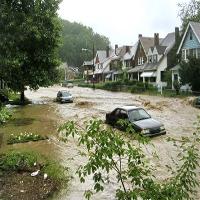
Weather: cloudy or overcast